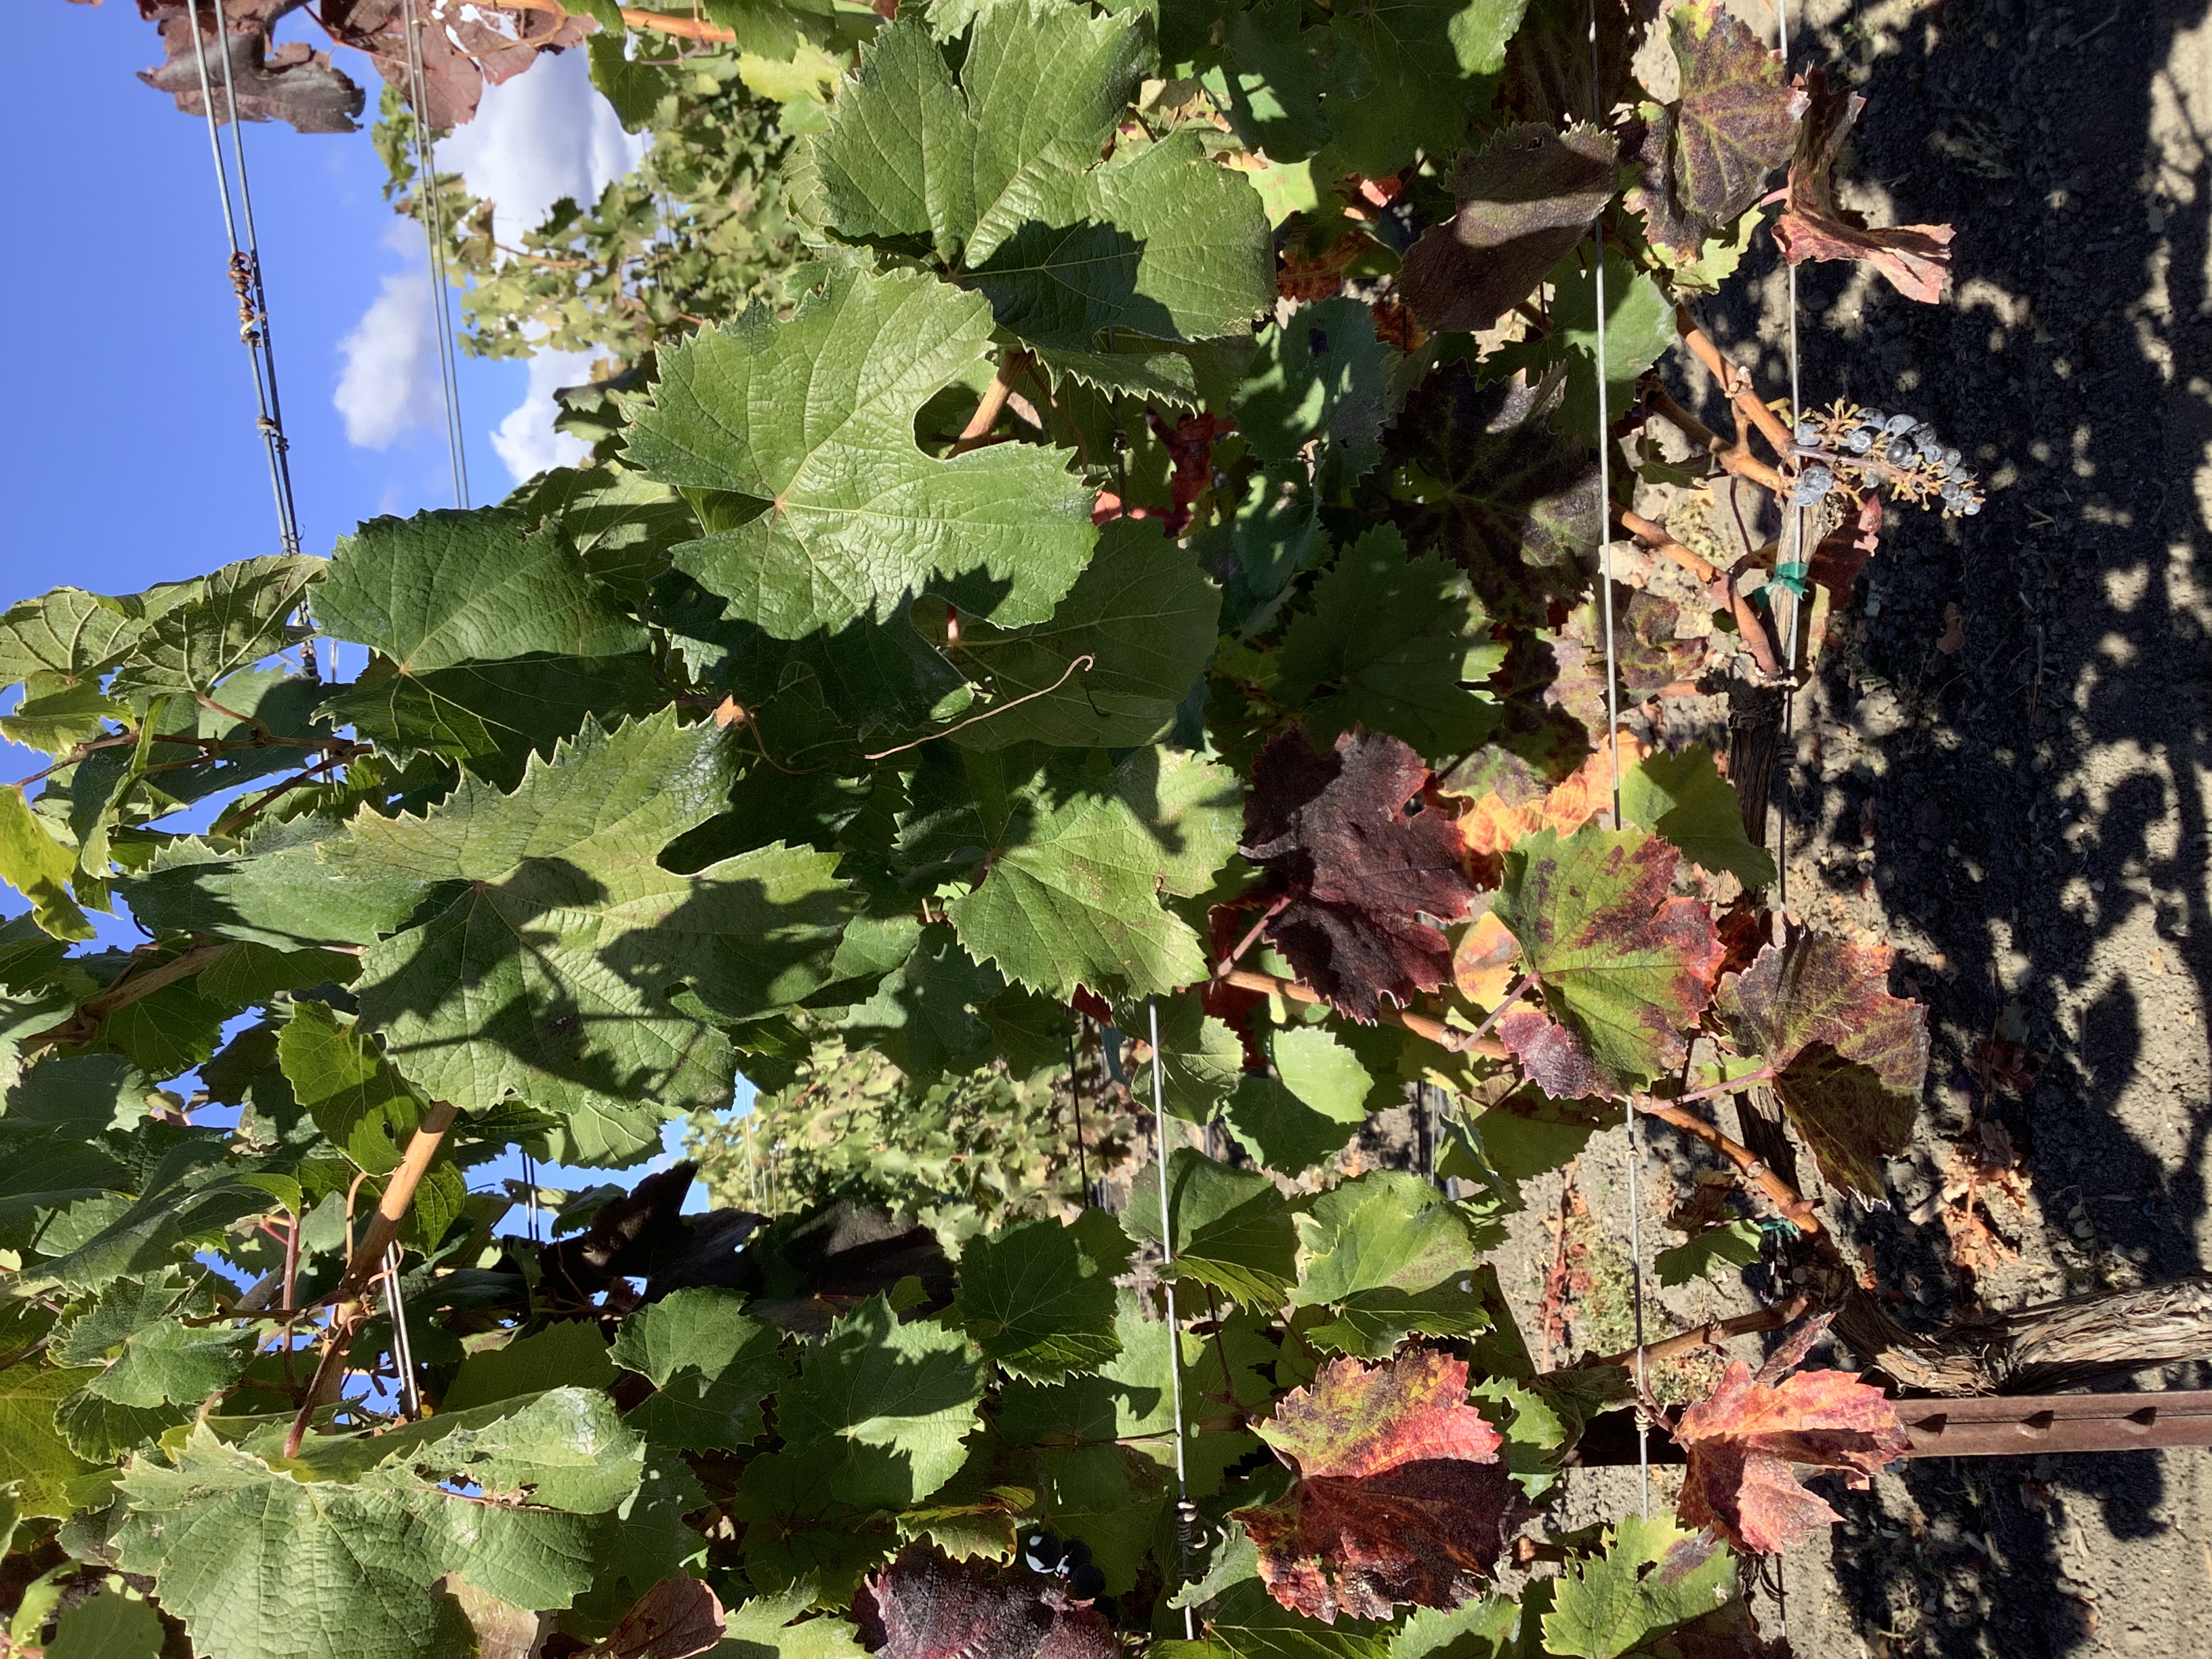
Label: Red Blotch